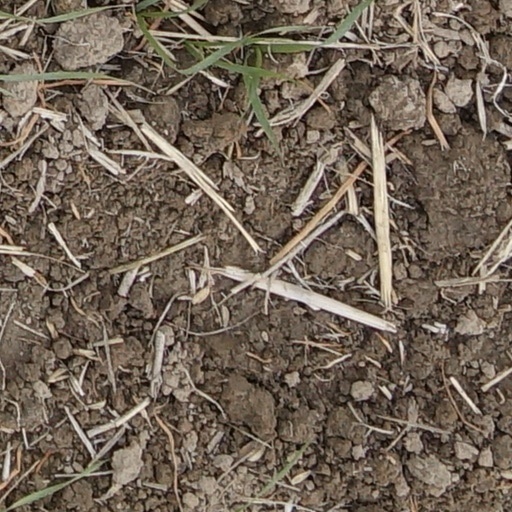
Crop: wheat